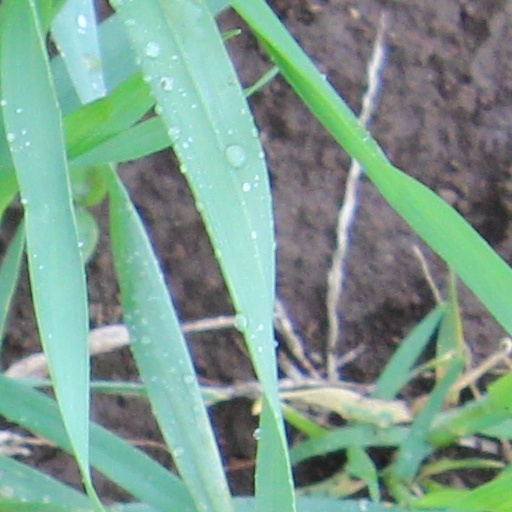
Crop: wheat